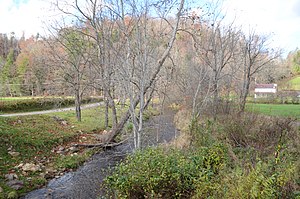
Tom Dooley / Lauras forsvinden og tiden efter / Arrestation
Doe Creek i den lille bebyggelse Pandora i Jonhson County i Tennessee, hvor Tom Dooley blev arresteret.
Tom Dooley var soldat i den amerikanske borgerkrig. Han var egentlig døbt Thomas C. Dula. Den 1. maj 1868 blev han hængt i Statesville, i Iredell County i North Carolina, USA for mordet på Laura Foster to år tidligere. Sagen vakte stor opmærksomhed og blev omtalt i aviser så langt væk som New York City.